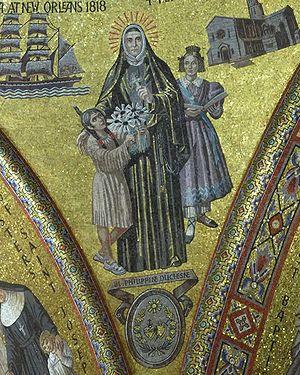
Cette liste de saints concerne les saints et les bienheureux, reconnus comme tels par l'Église catholique, ayant vécu au XIXᵉ siècle. À ce jour, l'Église a donné comme modèles évangéliques 318 saints du XIXᵉ siècle.